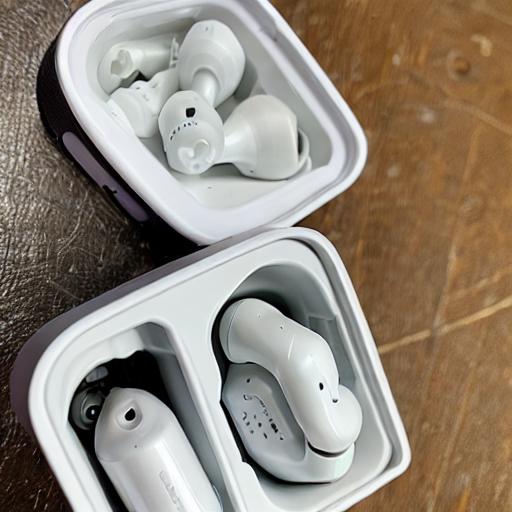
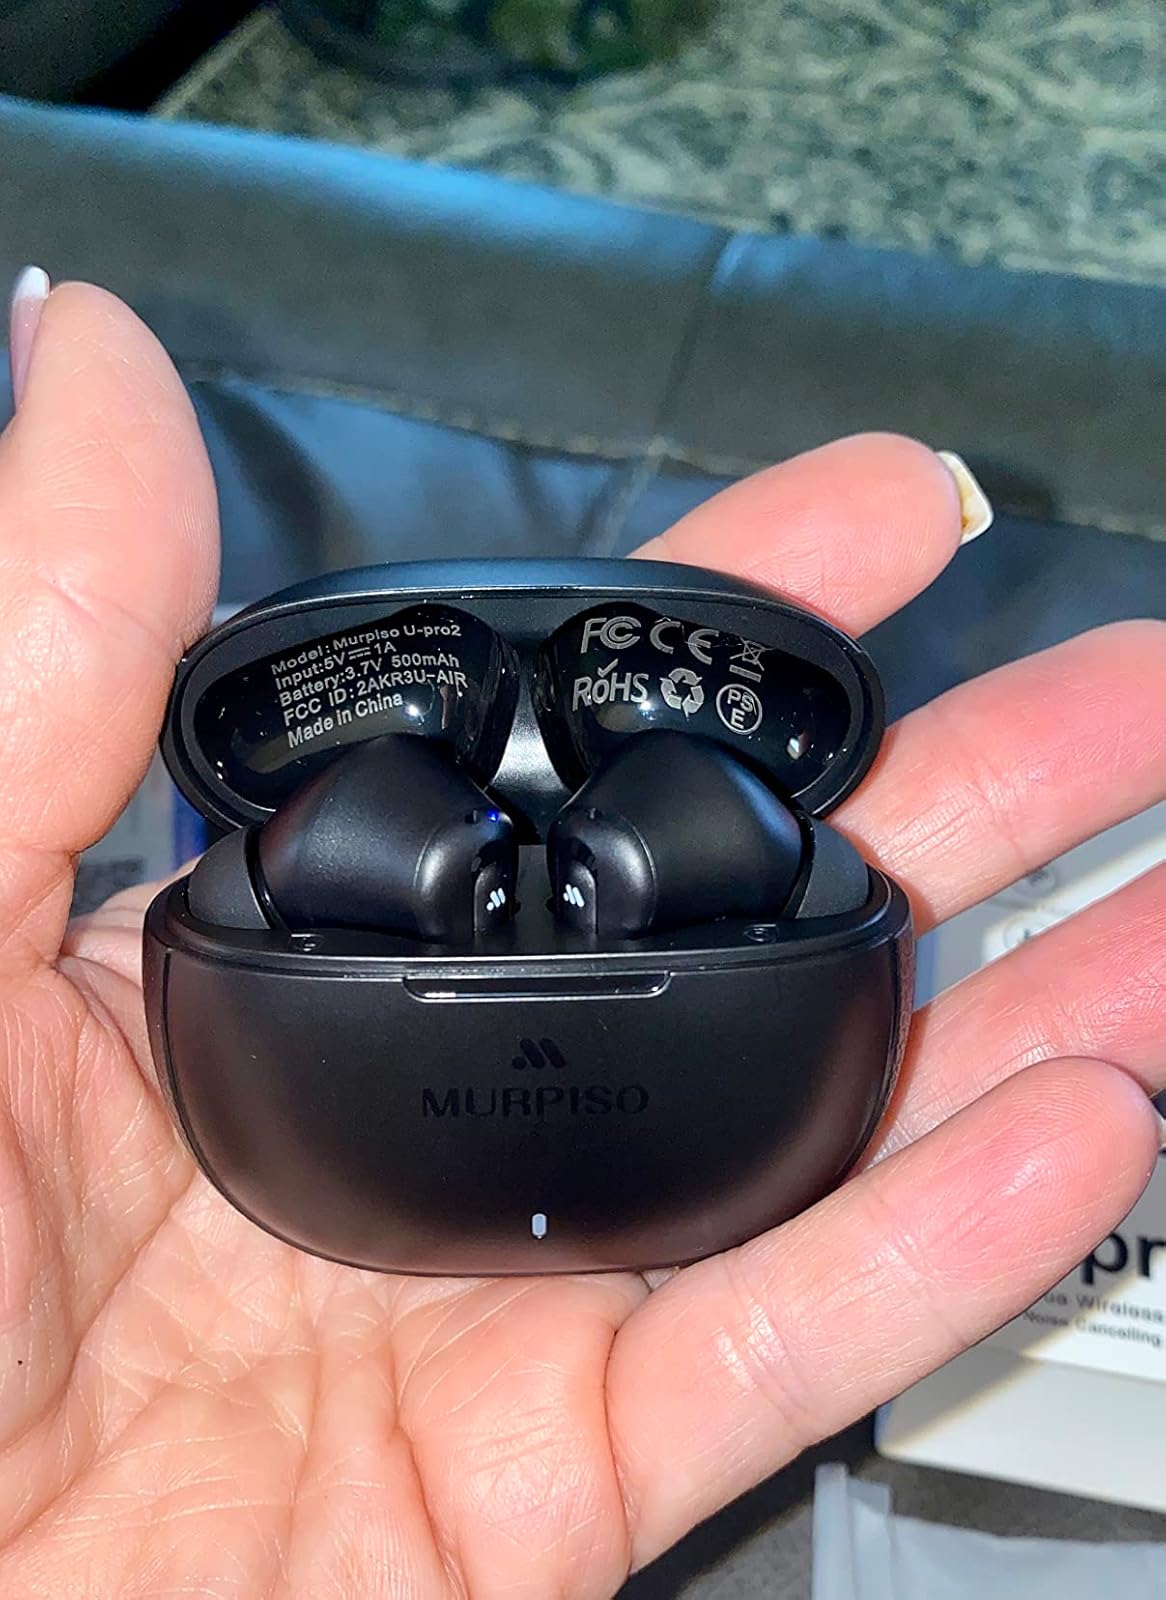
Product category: earbuds
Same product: no